Yemi Osinbajo

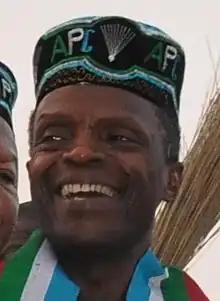
Osinbajo during the 2015 general election campaign

After the formation of the All Progressives Congress (APC) in 2013, Yemi was tasked with other notable Nigerians to design and produce a manifesto for the new political party. This culminated in the presentation of the "Roadmap to a New Nigeria", a document published by APC as its manifesto if elected to power. The highlights of the Roadmap included a free schools meal plan, a conditional cash transfer to the 25 million poorest Nigerians if they enroll children in school and immunize them. There were also a number of programs designed to create economic opportunities for Nigeria's massive youth population.